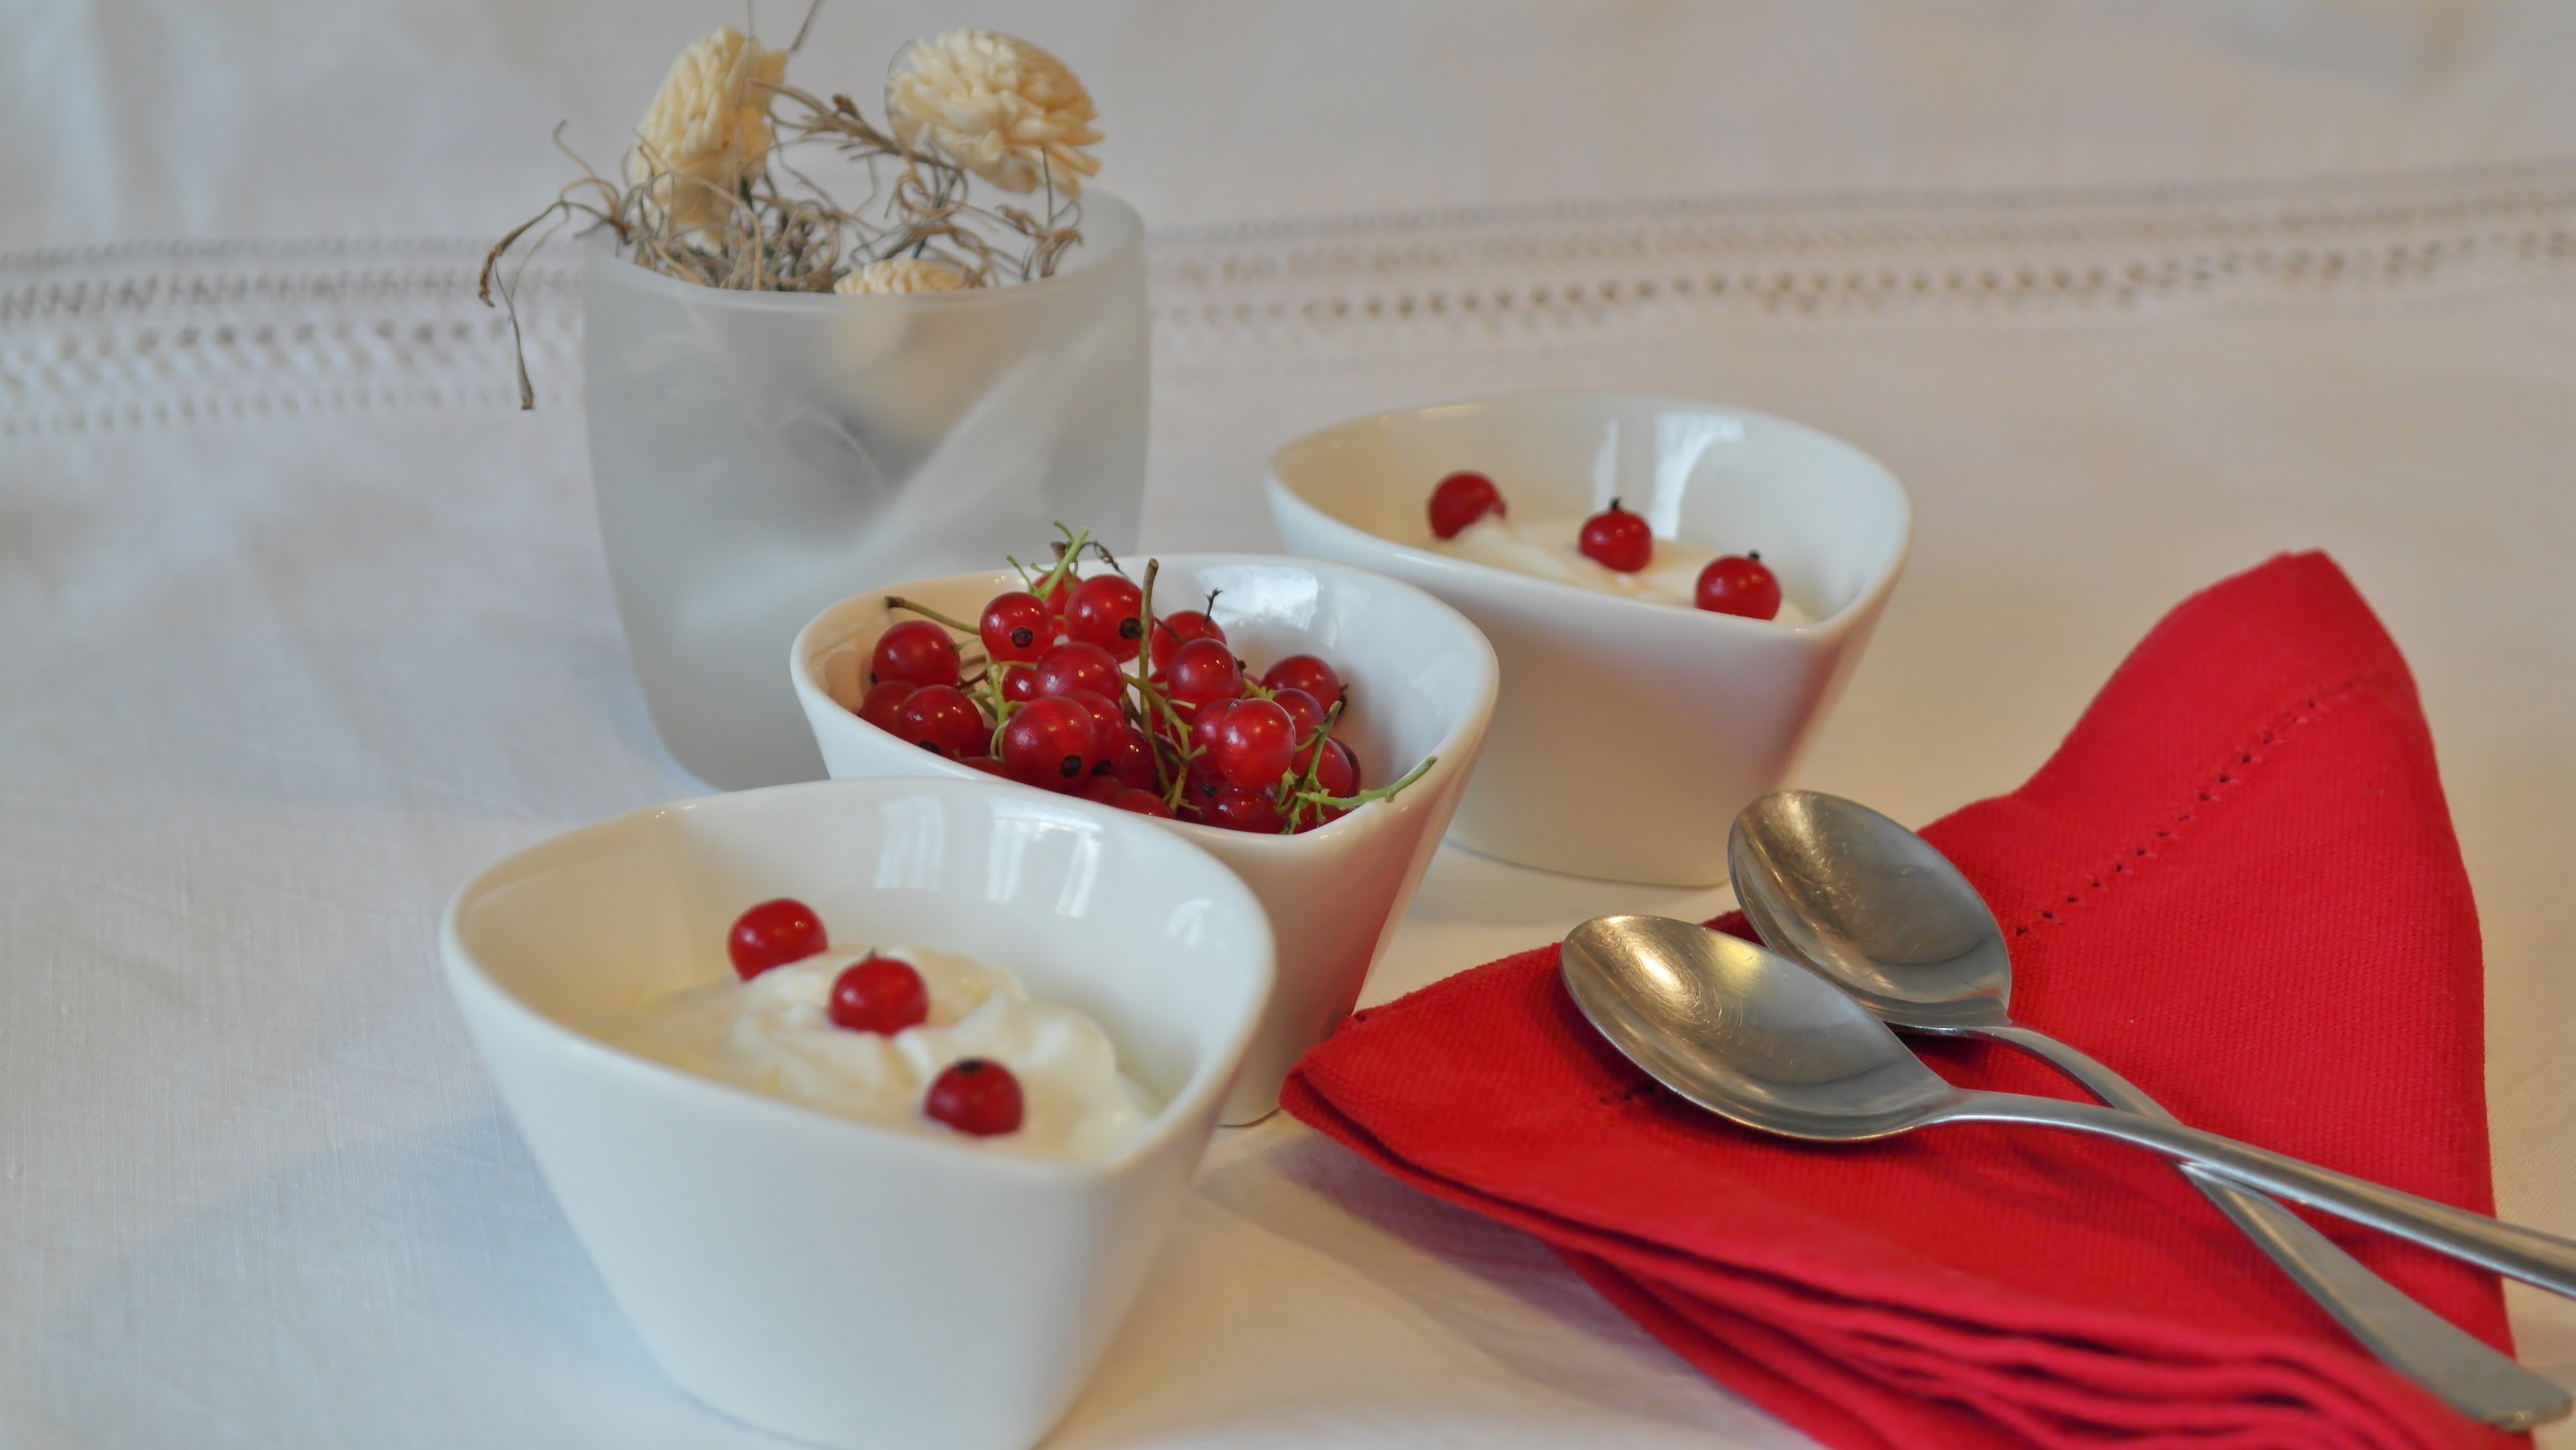
white, sweet, flower, petal, meal, food, red, breakfast, milk, dessert, eat, cream, delicious, yogurt, berries, sugar, icing, fruits, frisch, sweetness, flavor, milk product, low calorie, currants